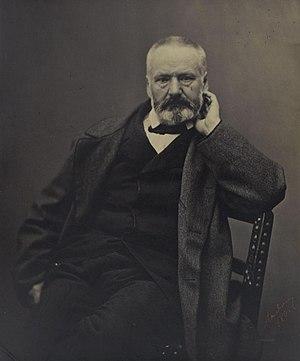
Victor Hugo photographié par Gilbert Louis Radoux le 5 mai 1861. Référence bibliographique
Les Misérables est un roman de Victor Hugo paru en 1862. Il a donné lieu à de nombreuses adaptations, au cinéma et sur de nombreux autres supports.